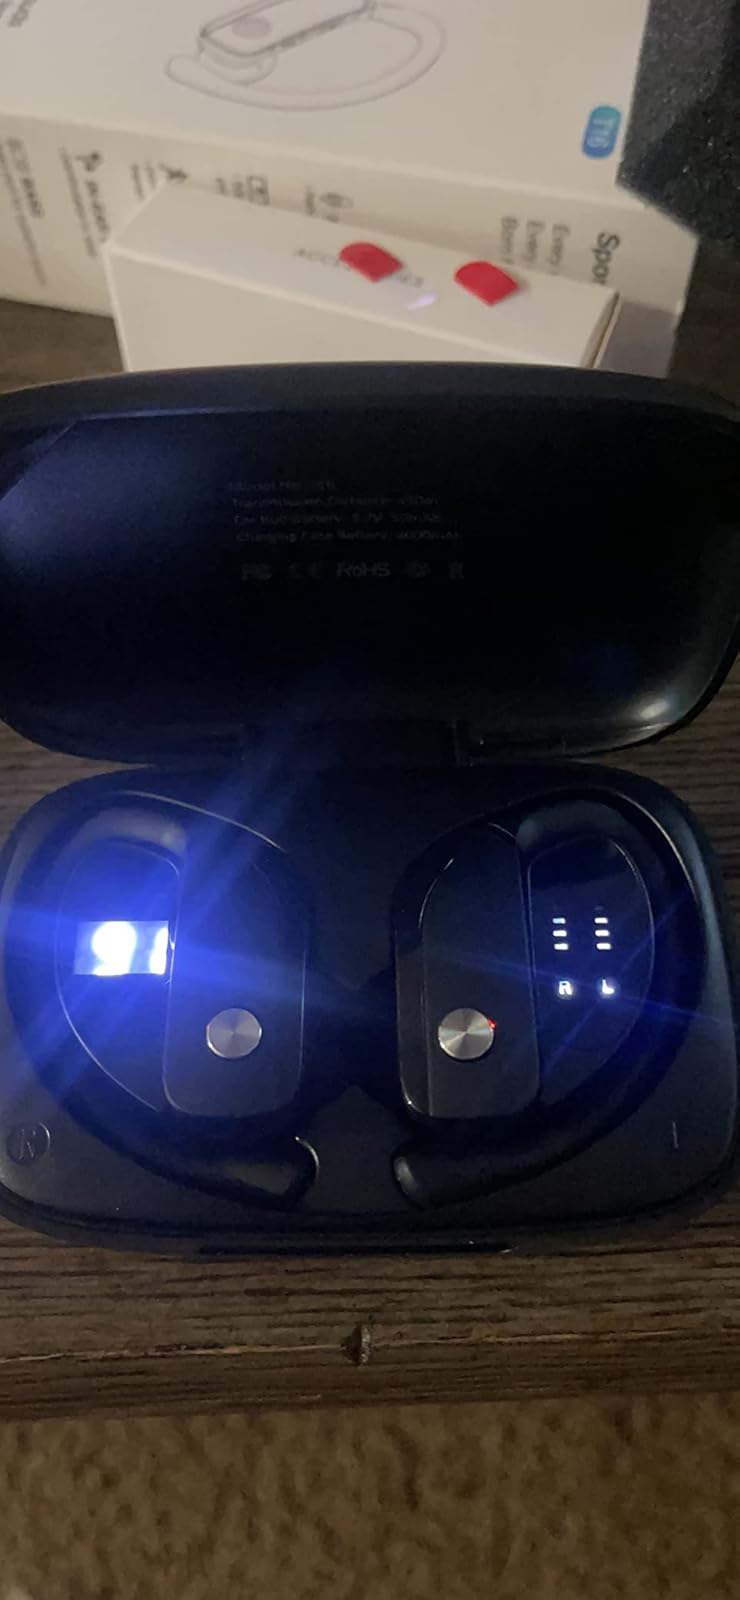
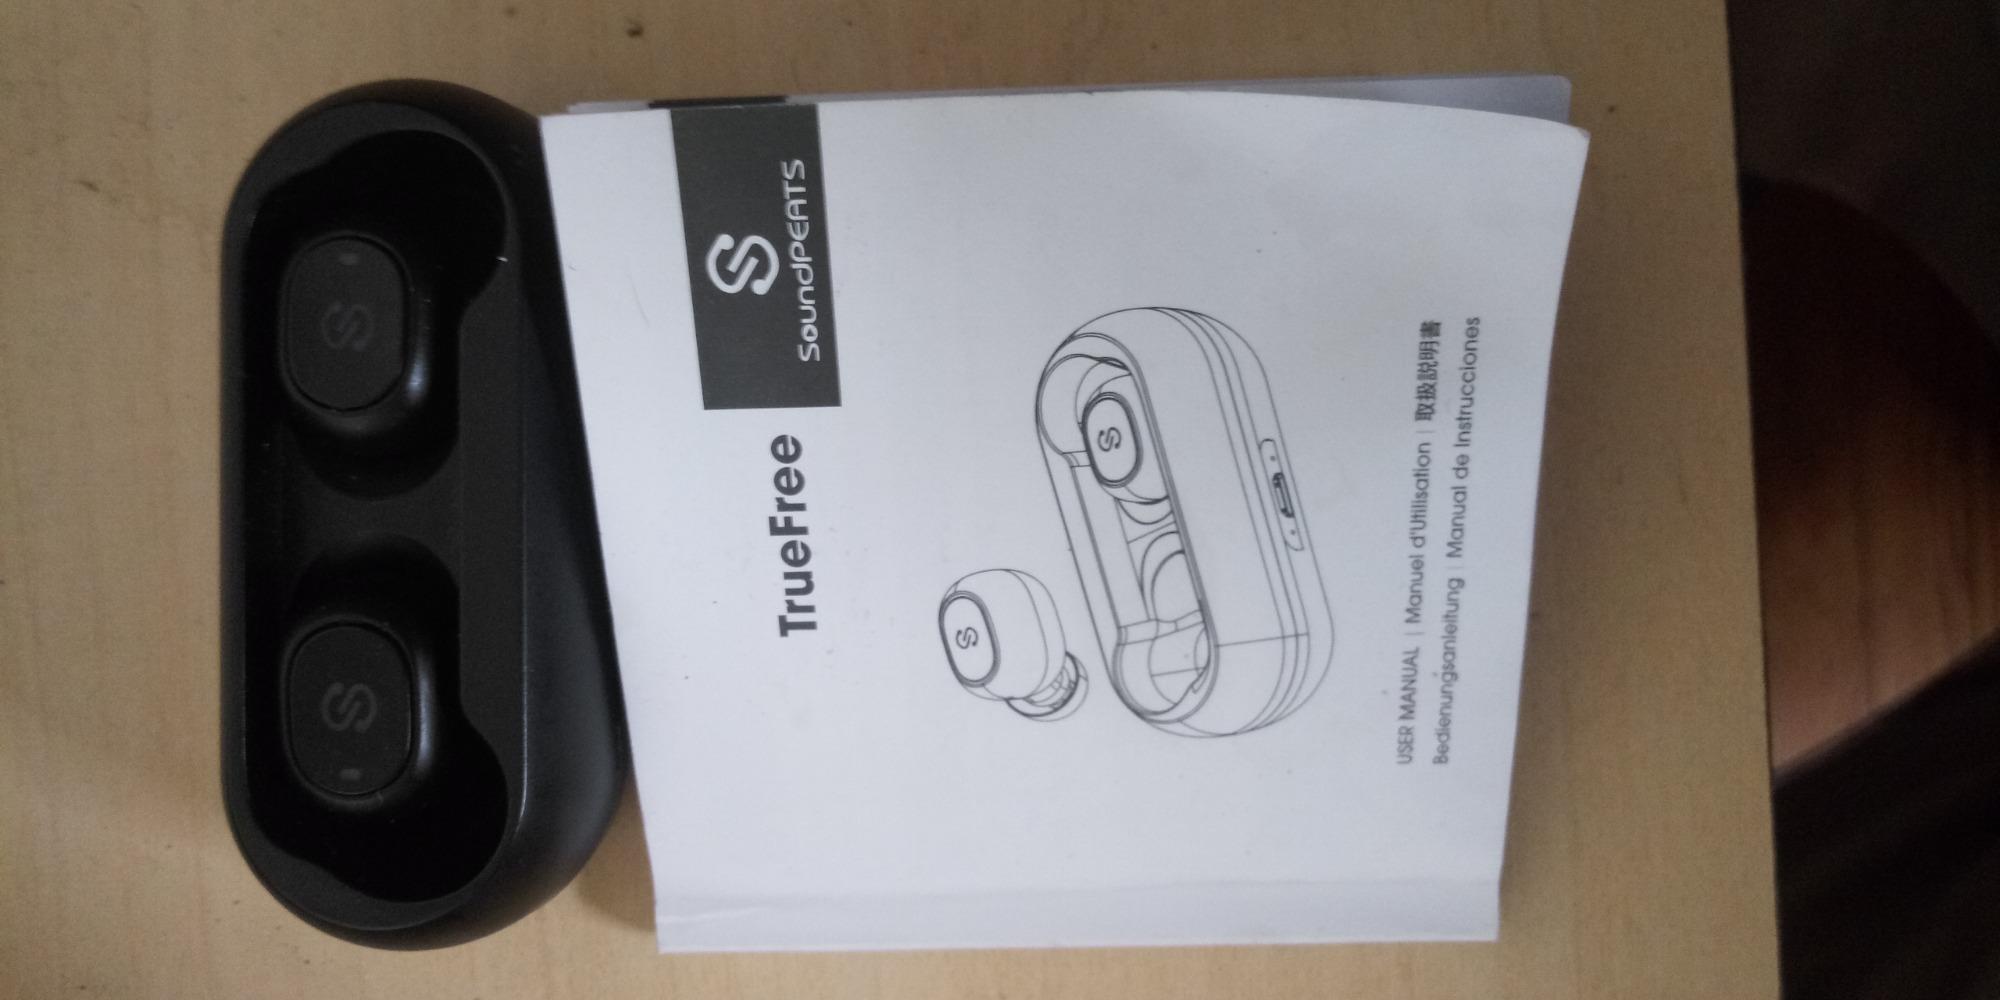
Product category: earbuds
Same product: no